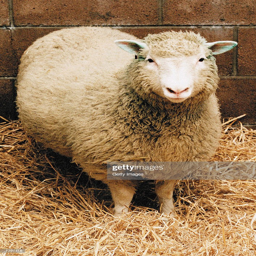
female animal , the world 's first cloned mammal , is shown in this undated photo .